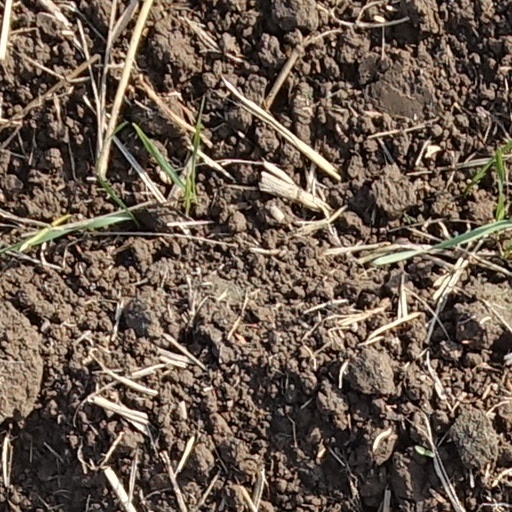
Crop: wheat